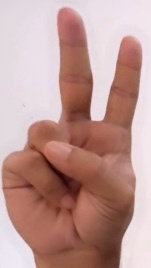
ASL sign: V